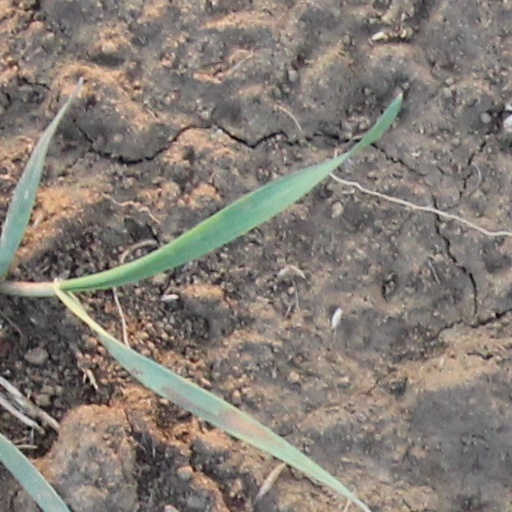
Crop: wheat